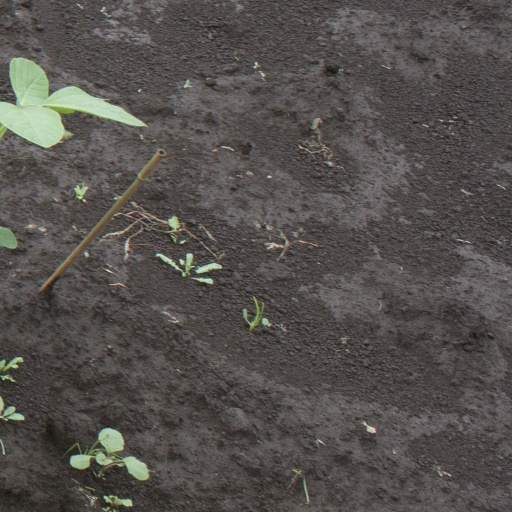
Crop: soybean